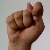
The image shows a hand gesture representing the letter 'T' in Indian Sign Language.